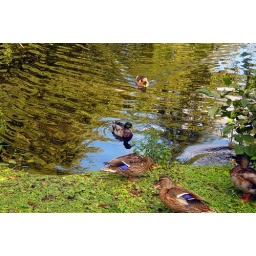
Composition in blue, green and orange